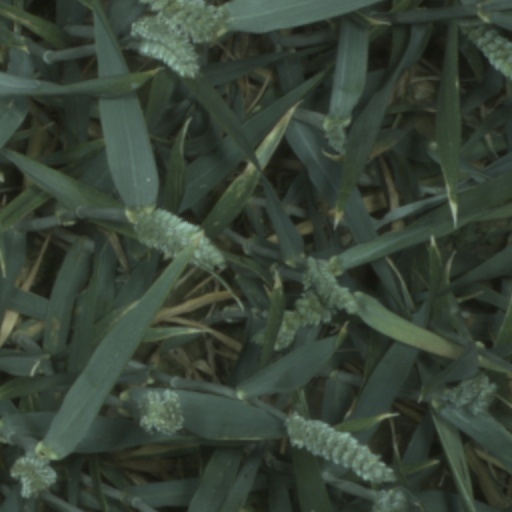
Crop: wheat